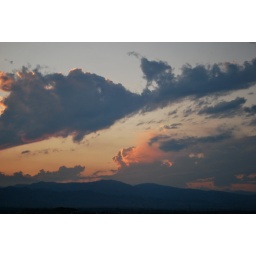
lion in the cloud